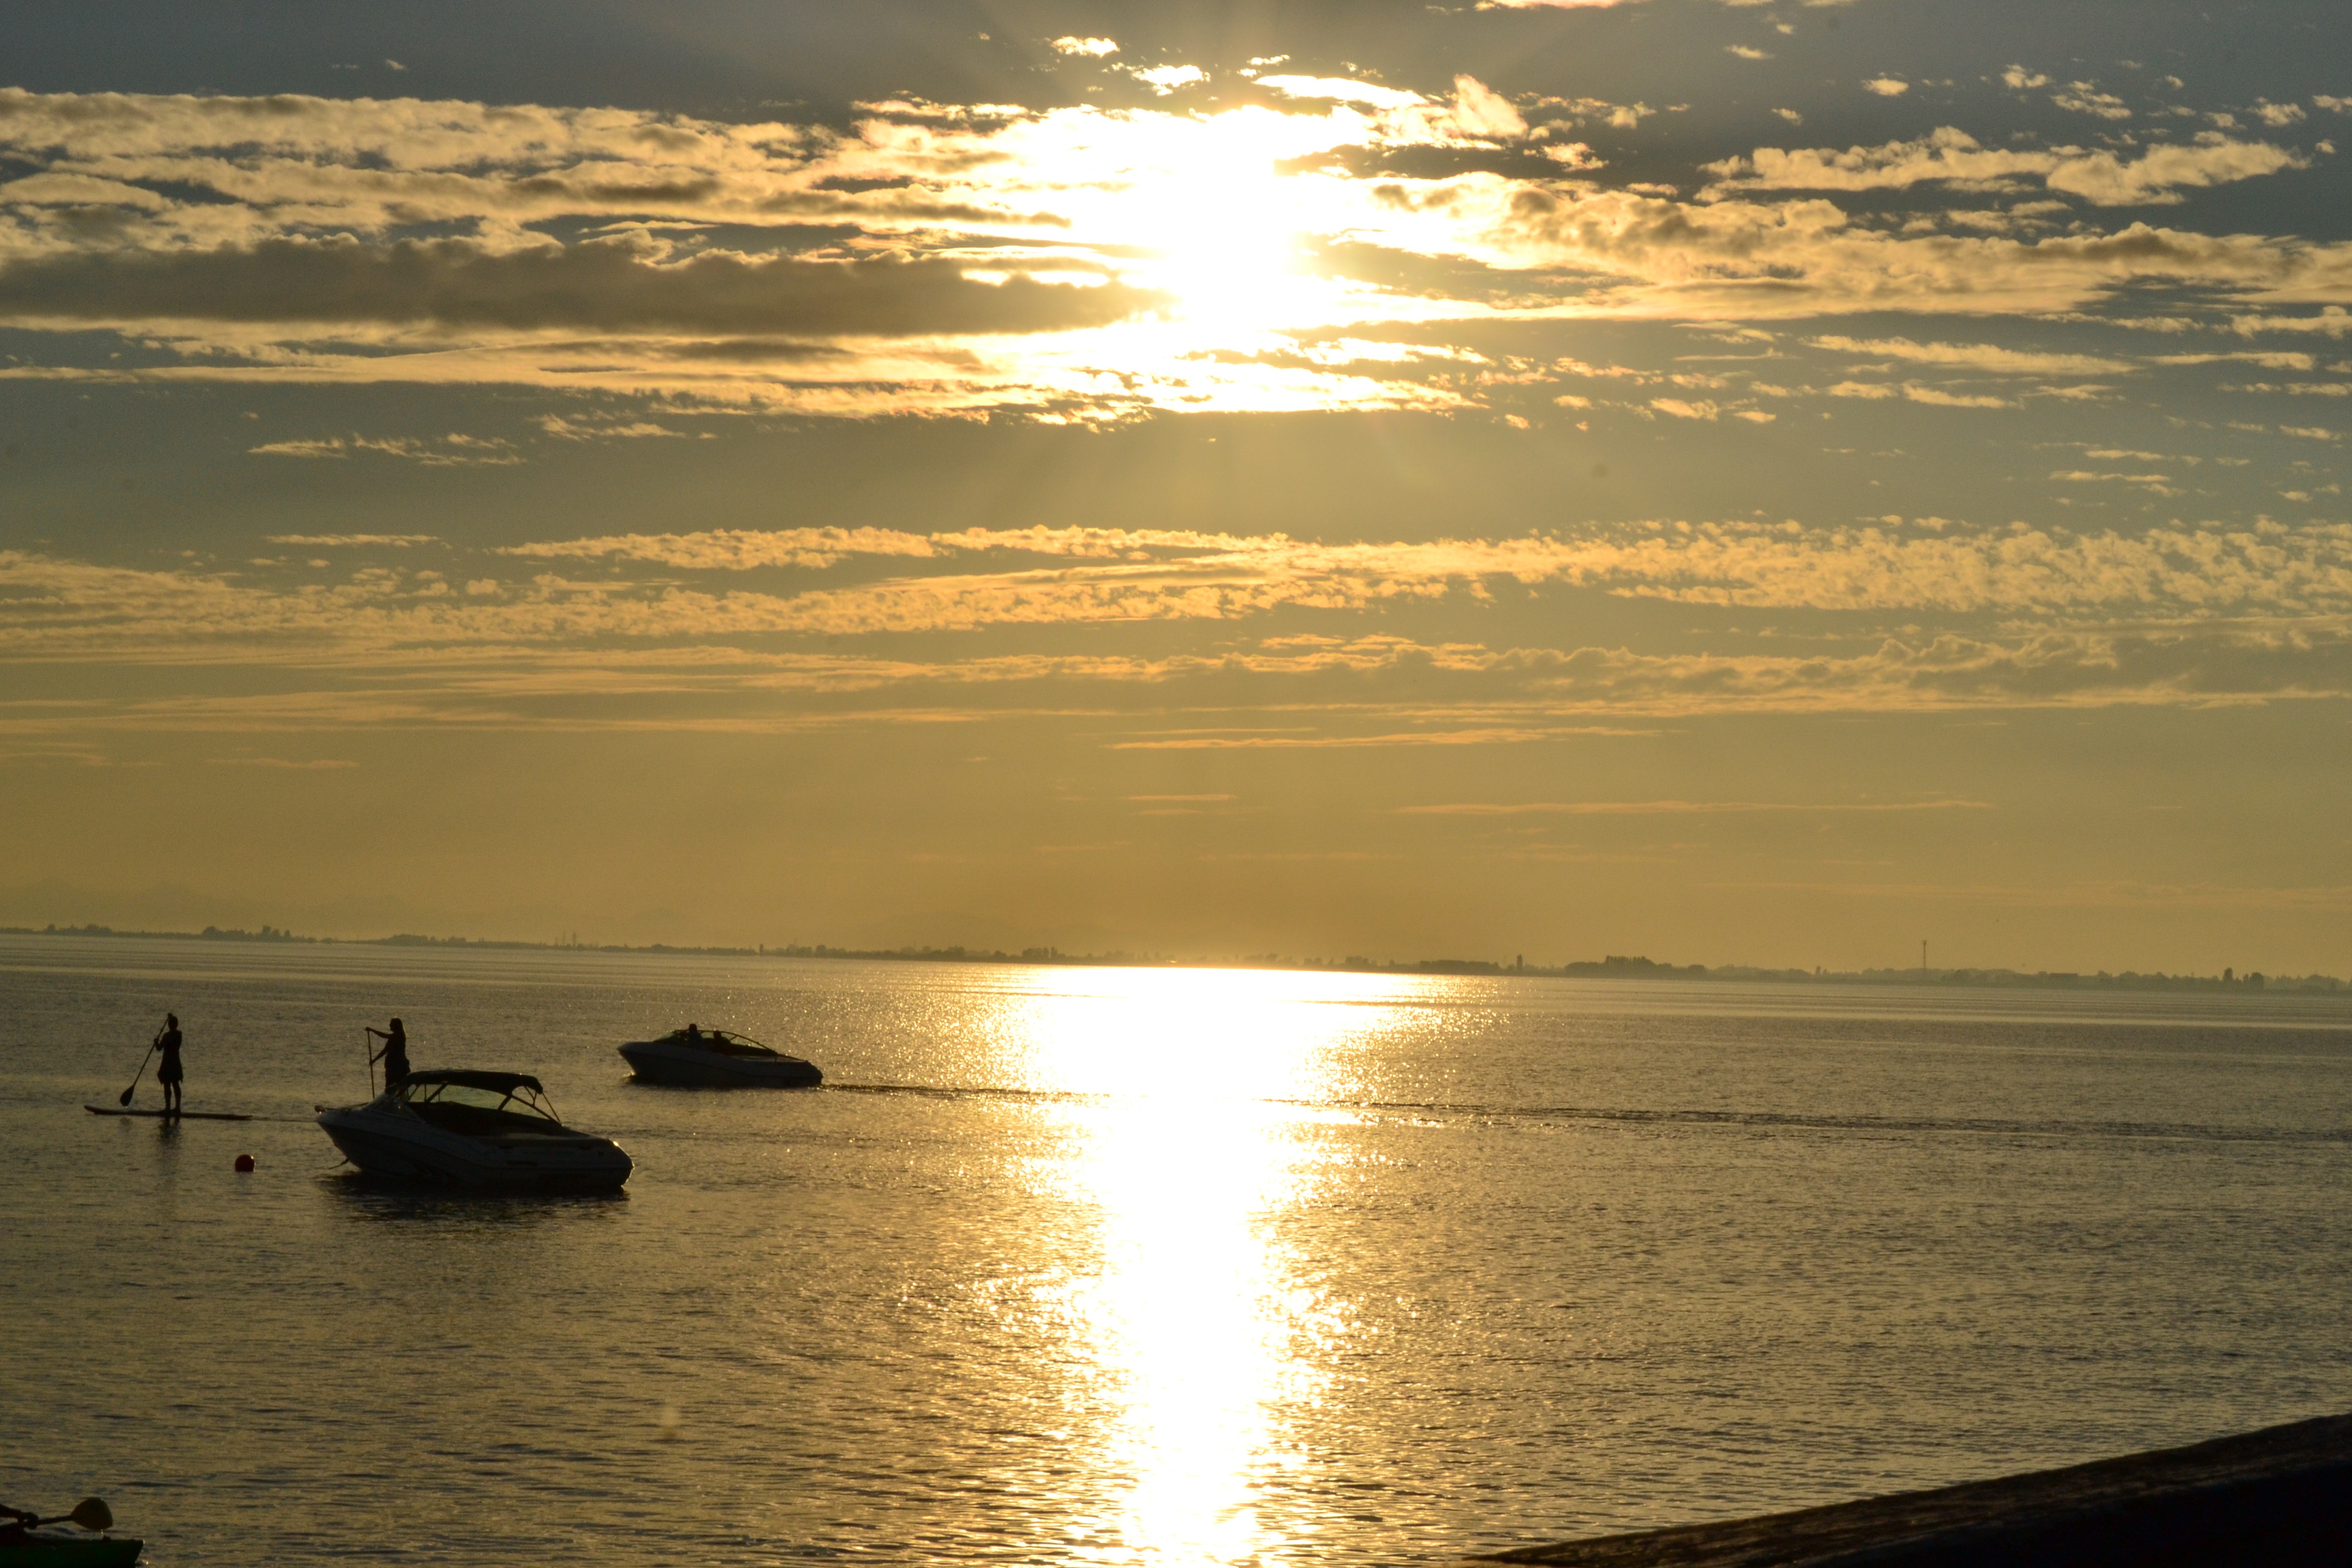
beach, sea, coast, ocean, horizon, cloud, sky, sun, sunrise, sunset, sunlight, morning, shore, wave, dawn, dusk, evening, reflection, bay, body of water, afterglow